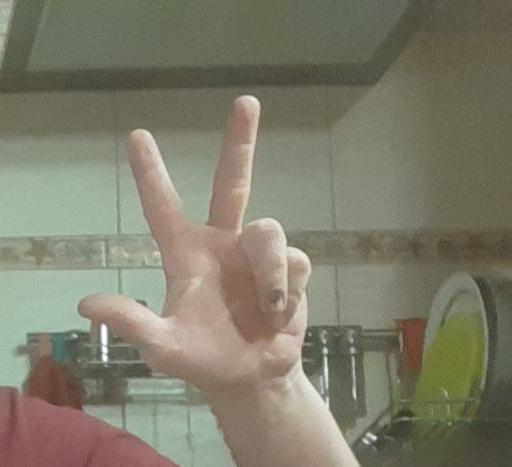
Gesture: three2